BM-21 Grad

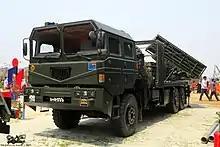
A WS-22 SPMRL of the Bangladesh Army.

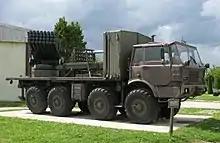
A LRSV-122 M-96 "Tajfun

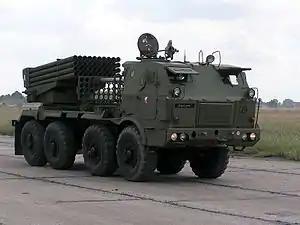
A RM-70 launch vehicle, a Czechoslovak variant with the BM-21 launch vehicle launcher unit.

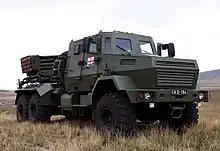
A Georgian RS-122, a heavily upgraded and automated version of the Soviet BM-21 based on the Ukrainian KrAZ-63221 chassis

The Egyptians domestically manufacture the rockets Sakr-18 and Sakr-36, with a respective range of and , and the latest Sakr-45 with a superior range of . Rather than a standard HE-Frag round, the Egyptian military prefers a cluster munition, which can be extremely effective against lightly armored equipment and troop concentrations. Both rockets, as well as the original Soviet models of course, are fired by locally manufactured rocket launchers like the RL-21 (copy of BM-11) and RC-21 (copy of BM-21, similar to the Hadid HM20). The Helwan Machine Tools Company also produces portable systems with one, three, four and eight launch tubes. Also the RAAD 200 which is a BM-21 on a new tracked vehicle.